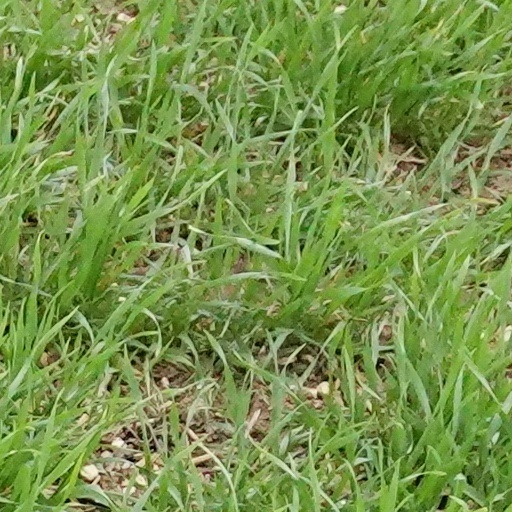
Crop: wheat